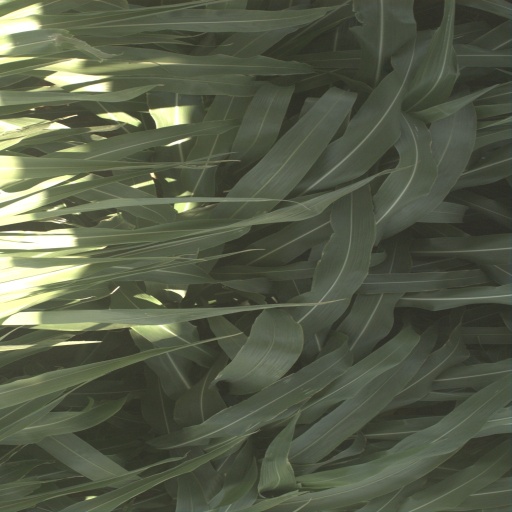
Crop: sorghum